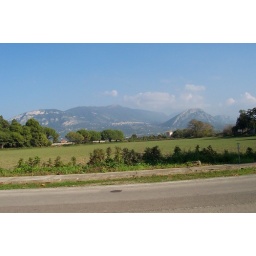
Except this time on standing in the street